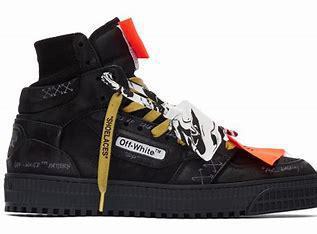
Brand: Off-White
Model: Court 3